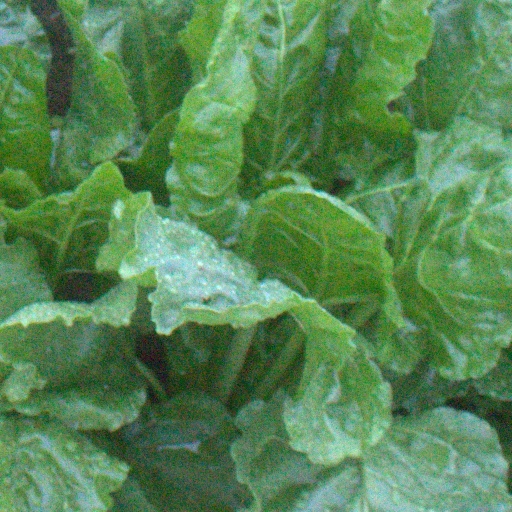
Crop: sugar beet